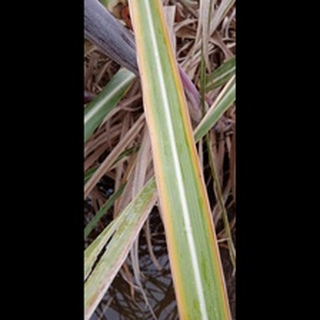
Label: sugarcane_yellow_leaf_disease